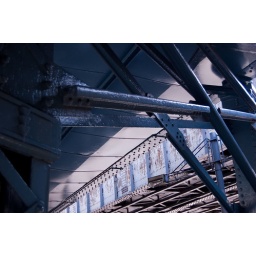
A blue bridge near Yokohama station.